Barrel-aged beer

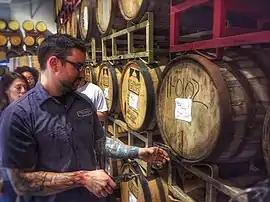
Tapping a barrel for a taste at Nebraska Brewing Company

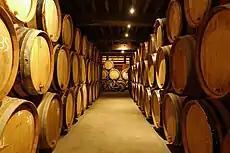
Barrel ageing of lambic beer at Cantillon Brewery in Anderlecht, Belgium

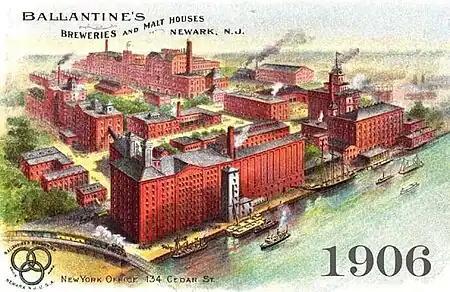
P. Ballantine & Sons brewery in Newark, New Jersey, in 1906

A barrel-aged beer is a beer that has been aged for a period of time in a wooden barrel. Typically, these barrels once housed bourbon, whisky, wine, or, to a lesser extent, brandy, sherry, or port. There is a particular tradition of barrel ageing beer in Belgium, notably of lambic beers. The first bourbon barrel-aged beers were produced in the United States in the early 1990s.